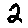
Label: 2